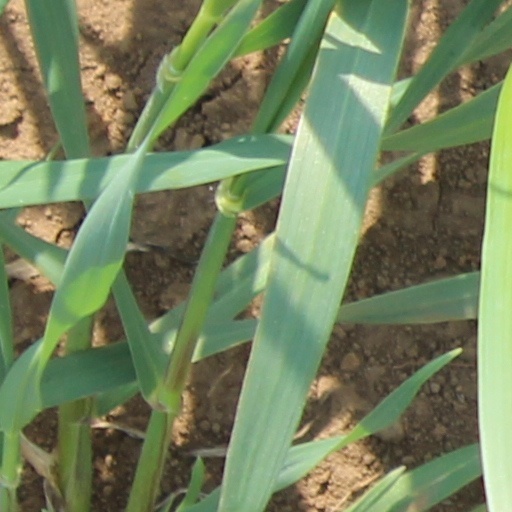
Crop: wheat